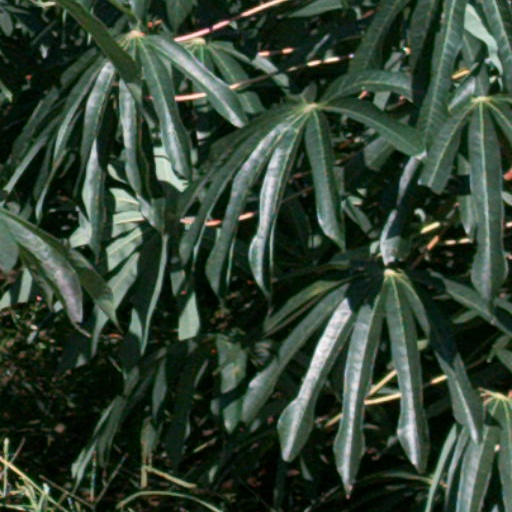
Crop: cassava